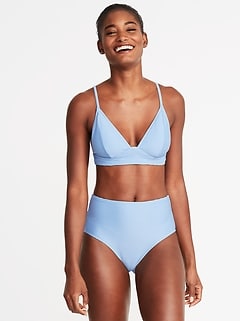
Gender: women